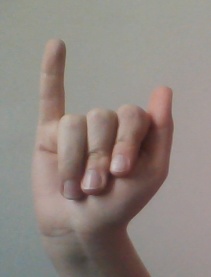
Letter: meem